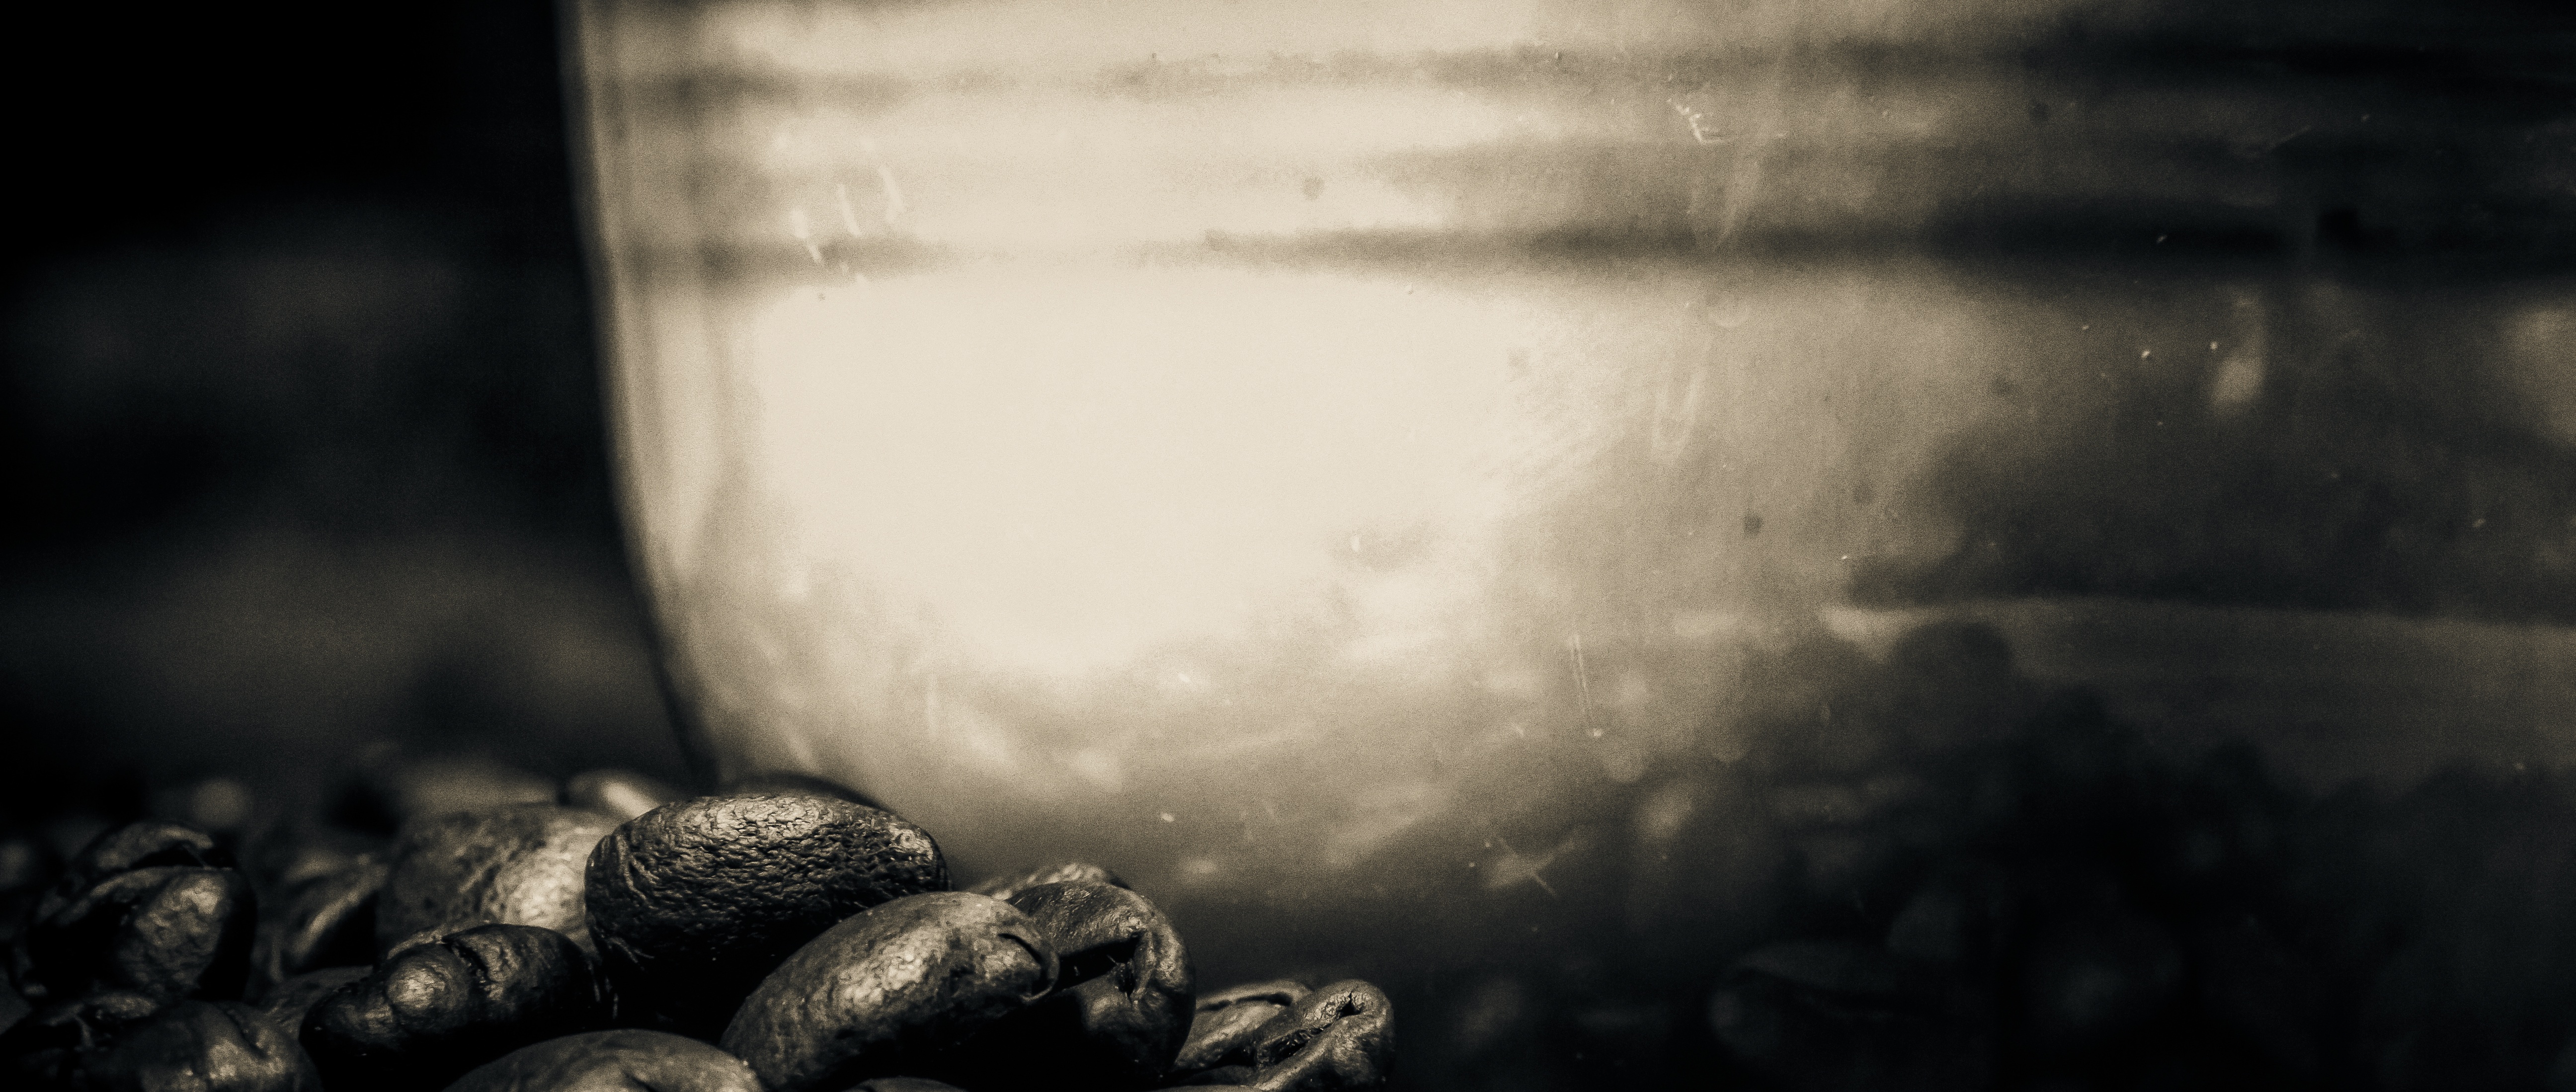
water, light, black and white, white, photography, sunlight, morning, texture, reflection, darkness, black, monochrome, close up, macro photography, monochrome photography